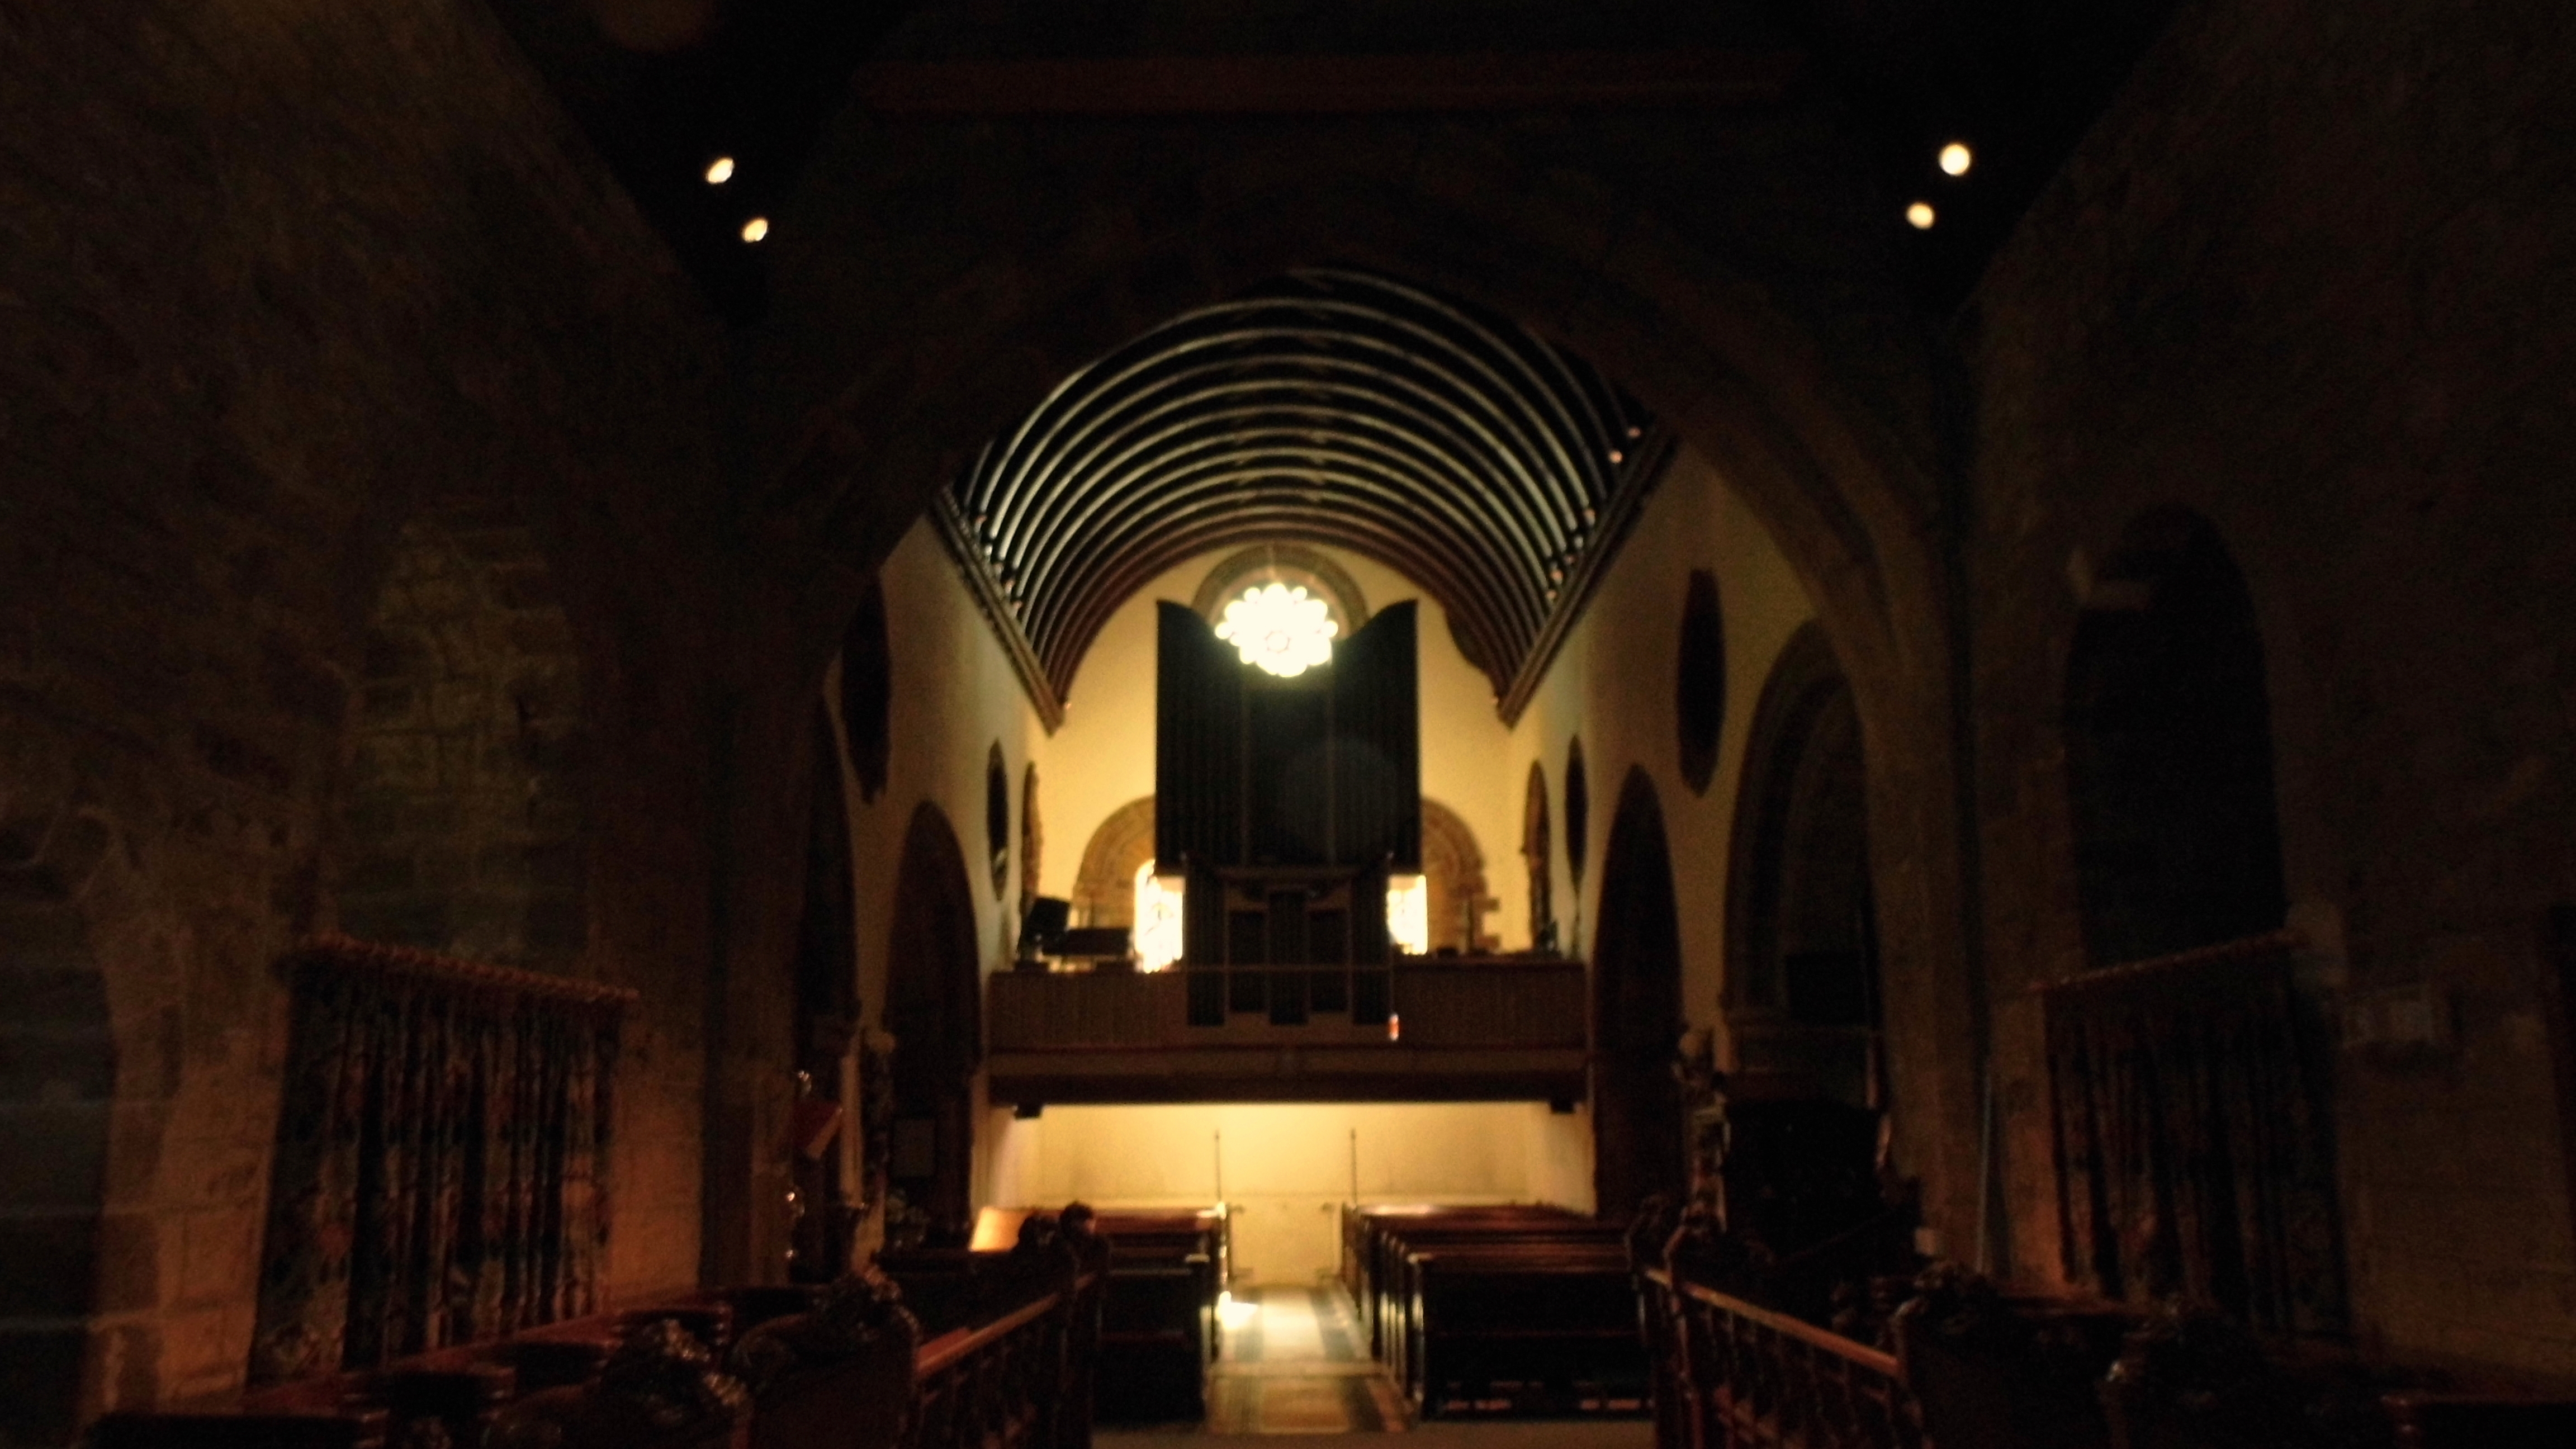
building, darkness, church, cathedral, chapel, lighting, place of worship, synagogue, basilica, crypt